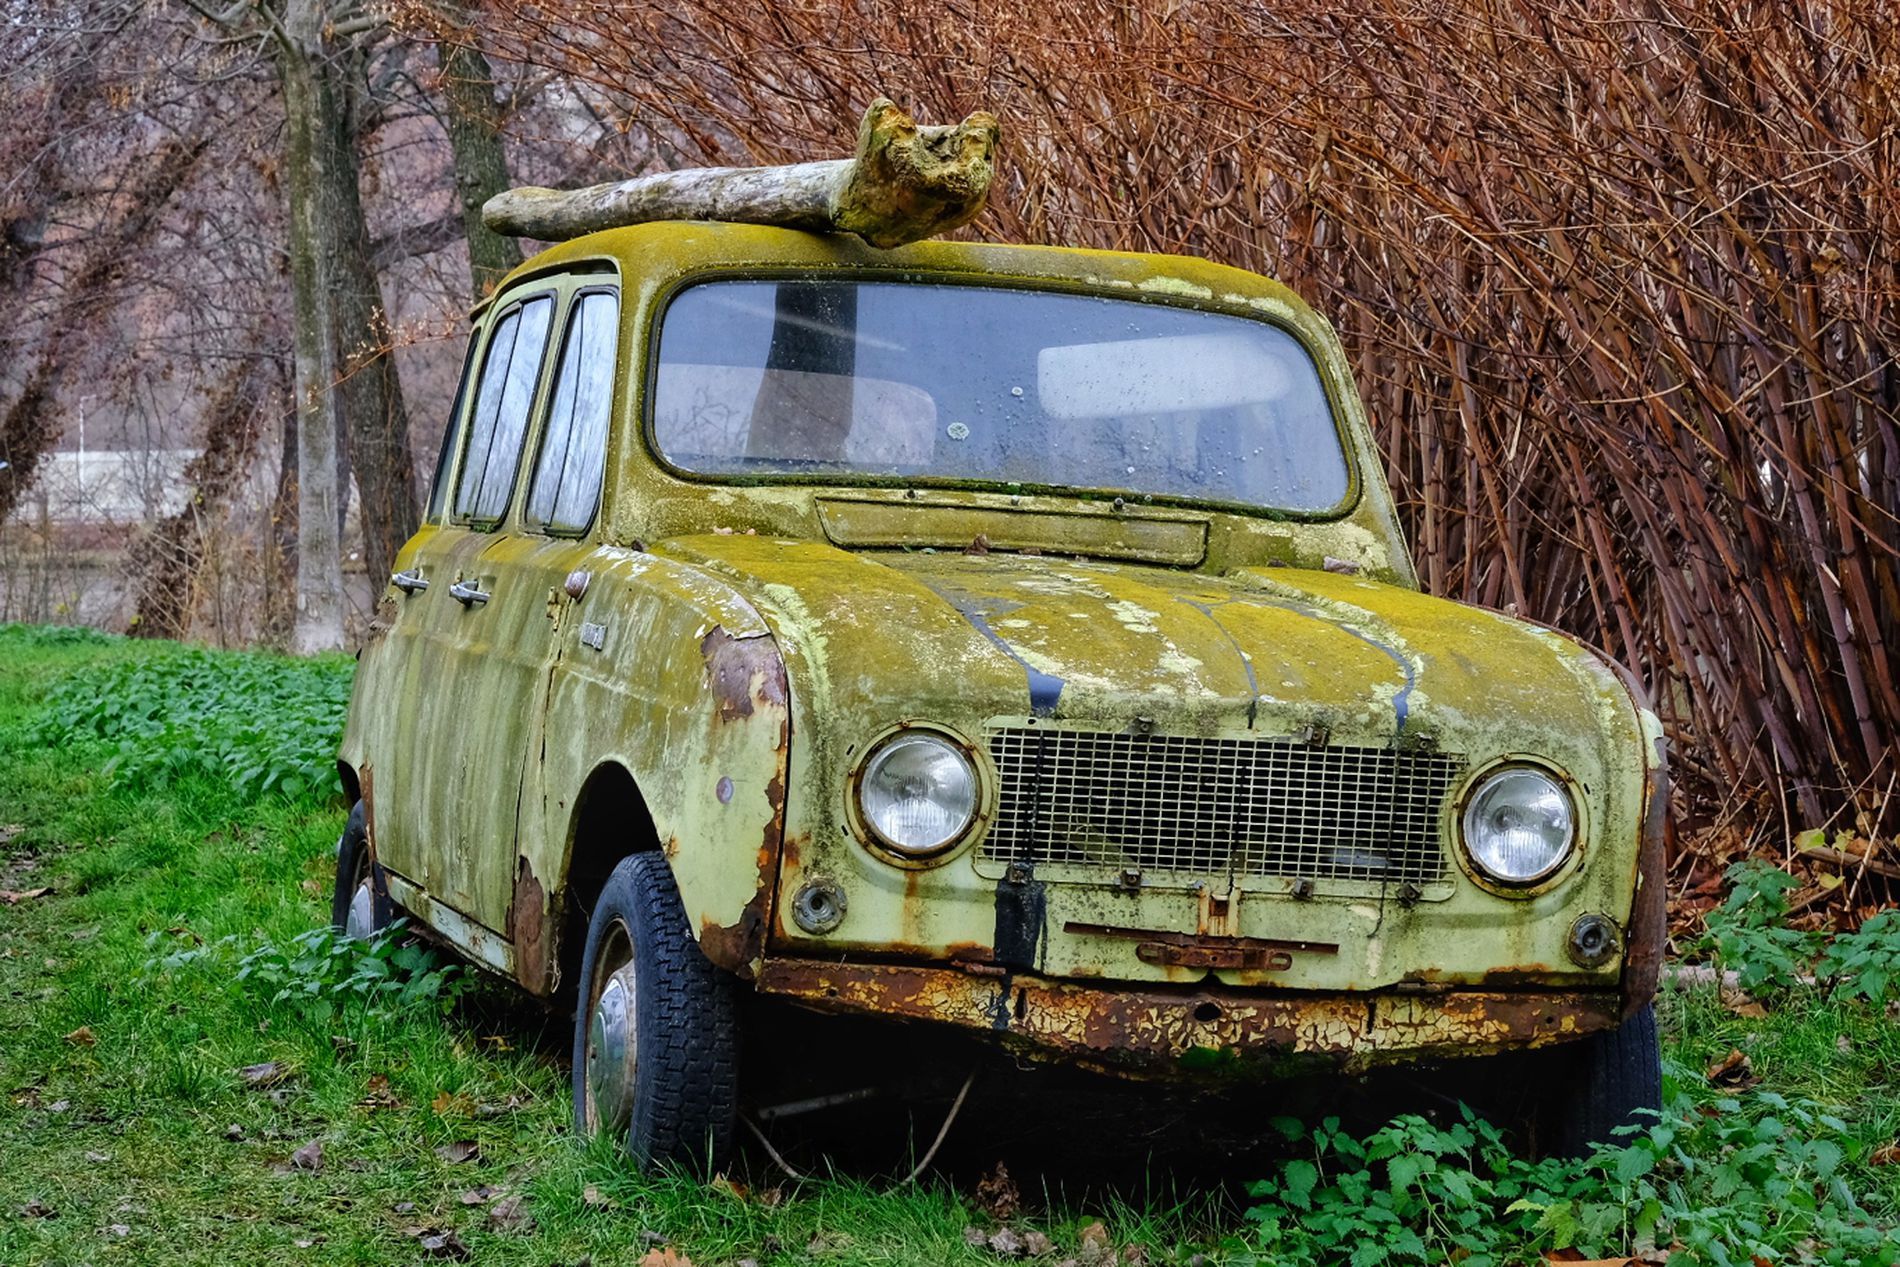
An abandoned car.
The image shows a shot of an old yellow car in a wooded area. The car is parked on a grassy ground with a tree trunk on it. The car is in a bad condition and looks rusty.
The image shows an eye level shot taken of a car that has been abandoned by its owner in a wooded area. The car's paint looks cracked and its parts became rusty. There is a tree trunk on its roof as if the car has been in that spot for a long time. The car's yellow color contrasts with the green ground and reddish brown trees. The image evokes feelings of abandonment, nostalgia and age.
Labels: Car, Transportation, Vehicle, Plant, Vegetation, Nature, Outdoors, Corrosion, Rust, Machine, Wheel, Tire, Tree, Adventure, Leisure Activities, Bumper, Offroad, Headlight, trees, Plants, tree trunk, car, grassy ground
Camera: FUJIFILM X-Pro2
Lens: XC50-230mmF4.5-6.7 OIS II
Aperture: F10
Exposure: 1/250 sec
ISO: 2000
Focal length: 63.2 mm